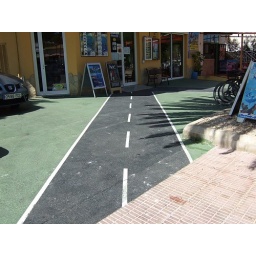
The entrance to a car and bike hire shop in Porto Colom.